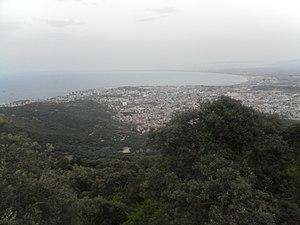
Annaba vue de Seraidi